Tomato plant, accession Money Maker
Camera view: bottom (45 deg); turntable rotation: 270 degrees
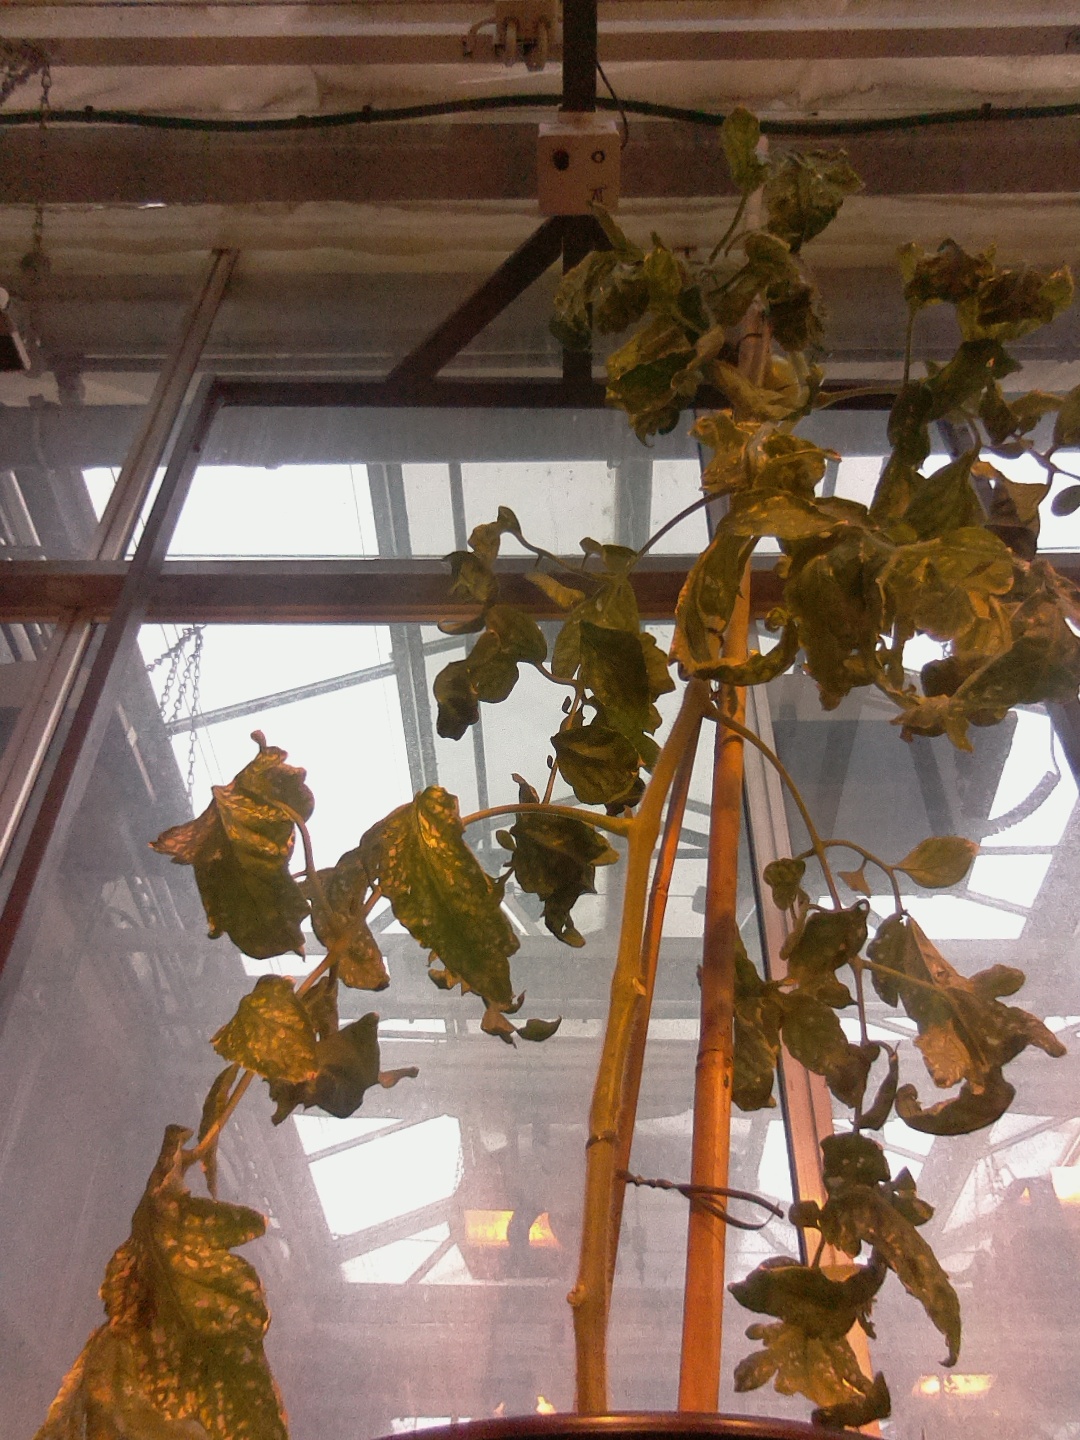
BBCH growth stage 79: 90% -100% of final fruit size